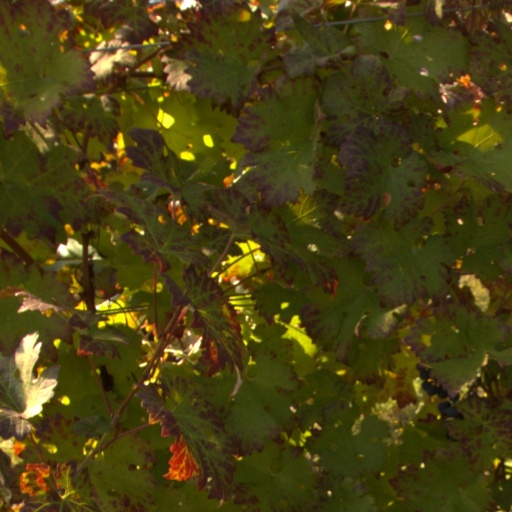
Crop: grape